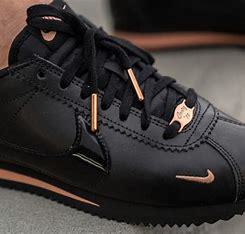
Brand: Nike
Model: Cortez